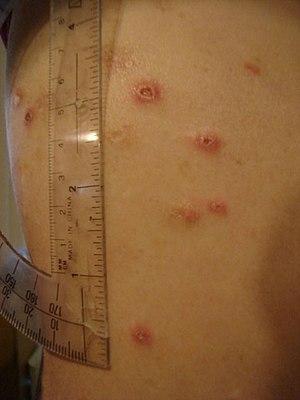
Un ulcère est une plaie de la peau, des yeux ou d'une muqueuse, accompagnée d'une désintégration du tissu. Plus précisément, il s’agit d’une érosion de l'épithélium normal. Les causes d'un ulcère peuvent être endogènes et/ou exogènes.